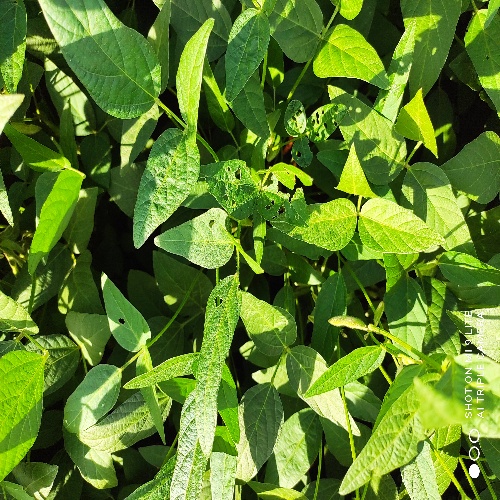
Label: Caterpillar